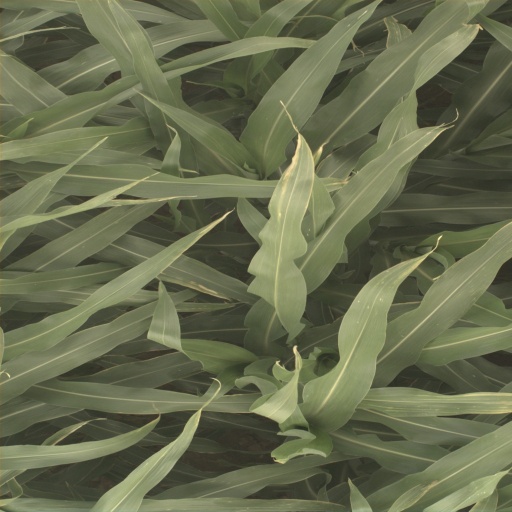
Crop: sorghum